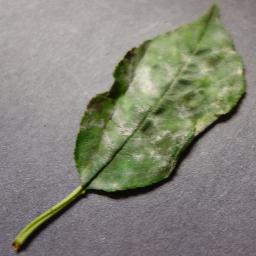
Label: Cherry___Powdery_mildew